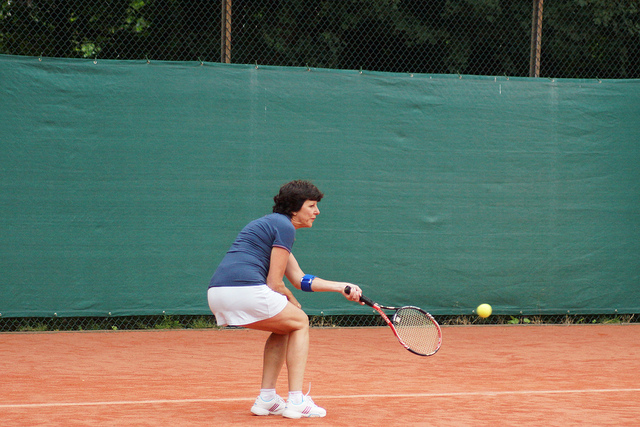
người phụ nữ váy ngắn đang hạ thấp người đón bóng